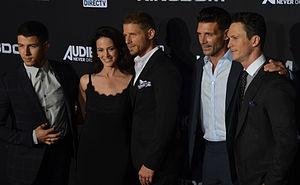
Joanna Going, née en 22 juillet 1963 à Washington, est une actrice américaine.